Max Lenz

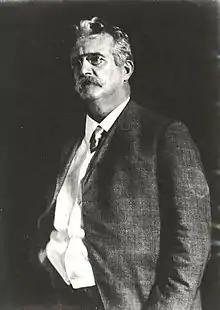
Max Lenz (1897);by Rudolf Dührkoop

Lenz was born to a Prussian and devoutly Lutheran notary in Greifswald, Province of Pomerania. After graduating from school, he studied history and classical philology under Heinrich von Sybel for three semesters in Bonn. He served in the 1870-1871 Franco-Prussian War and was wounded in the Battle of Villiers. He then continued his studies, at first in Greifswald for one semester, and then in Berlin.